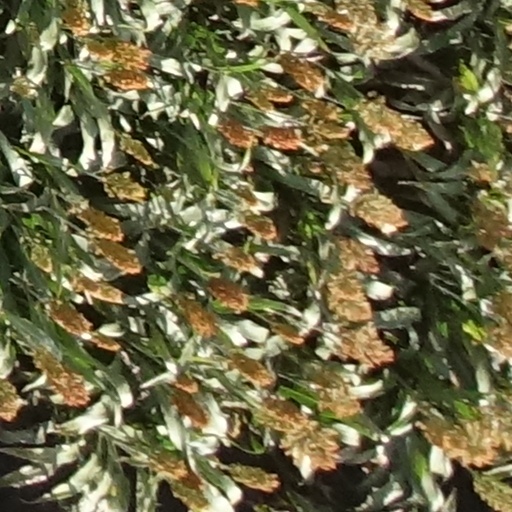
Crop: sorghum